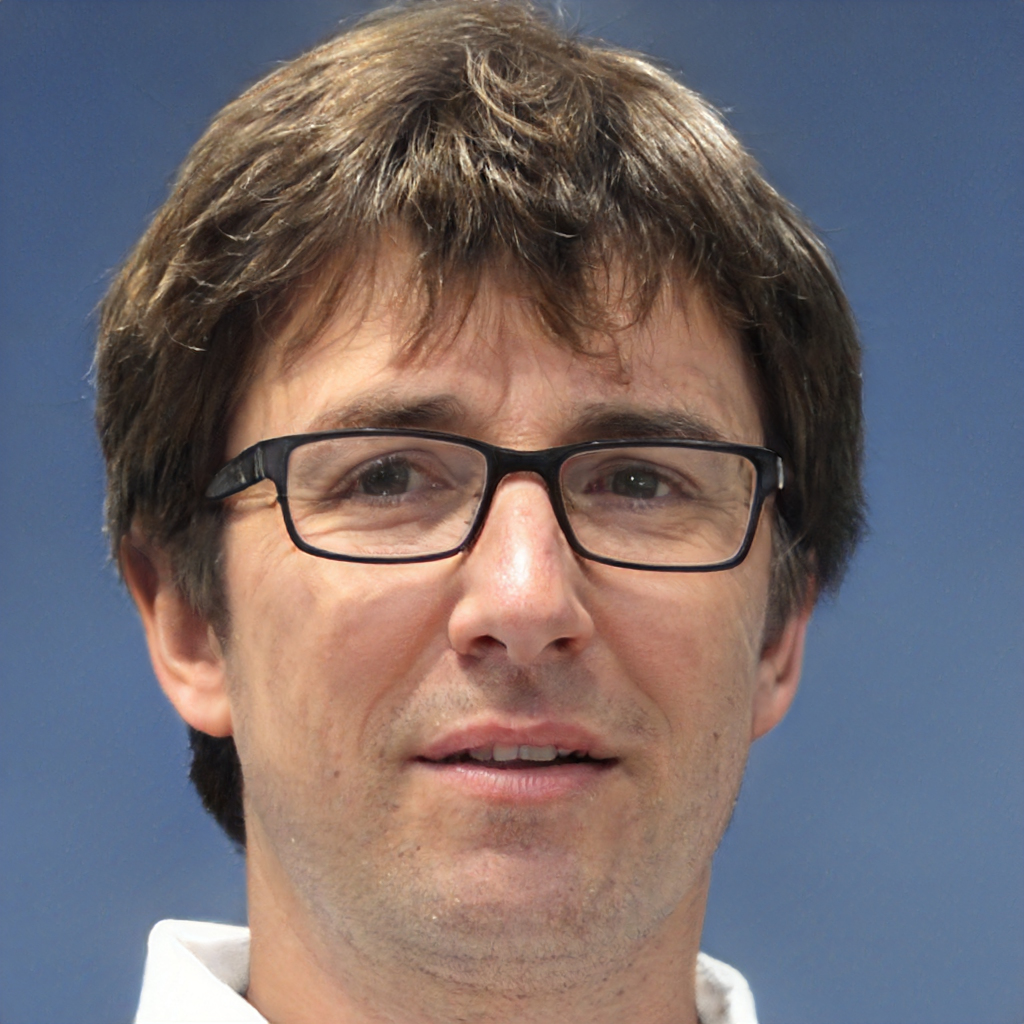
Gender: Male